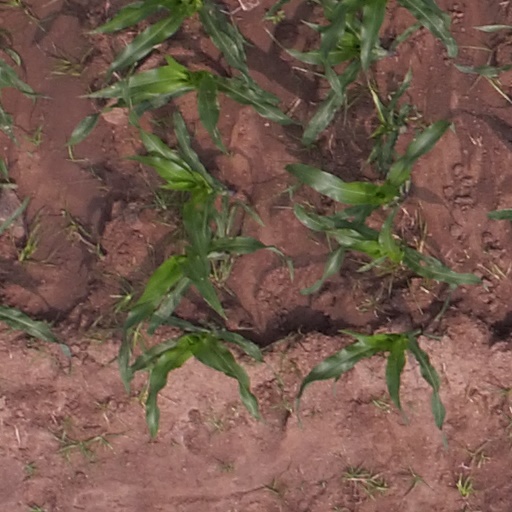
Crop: maize; corn